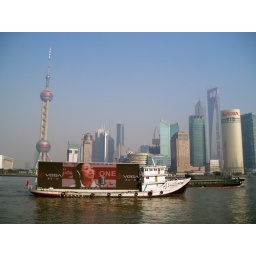
New in Shanghai since I was last there: The giant building third from right, TV screens on boats.